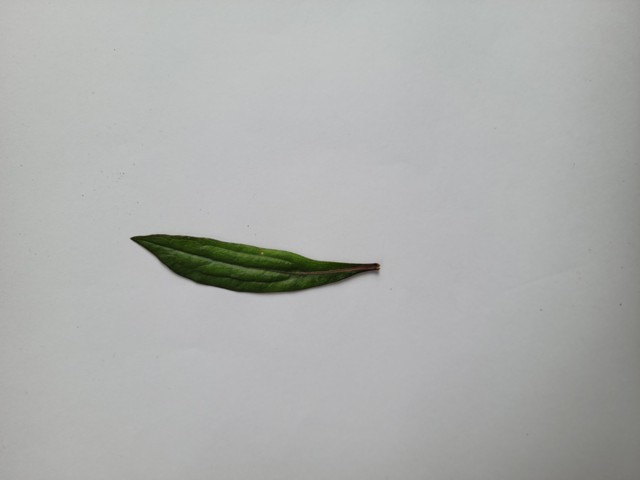
Plant: ayapan